First Baptist Church (Fall River, Massachusetts)

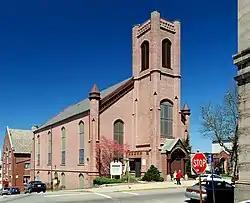

First Baptist Church is a historic church at located 200-228 N. Main Street in Fall River, Massachusetts. The church was built in 1850 and was a work of local architect Josiah Brown. It is built of wood with brick trim in the Gothic Revival style. The tower originally contained a tall spire and corner finials that were destroyed during Hurricane Carol in 1954. In 1871, extensive repairs were made and the Meeting House was enlarged.